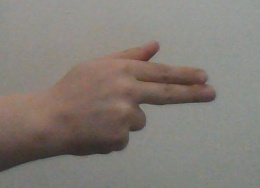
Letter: ghain